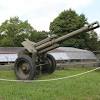
Label: Self Propelled Artillery